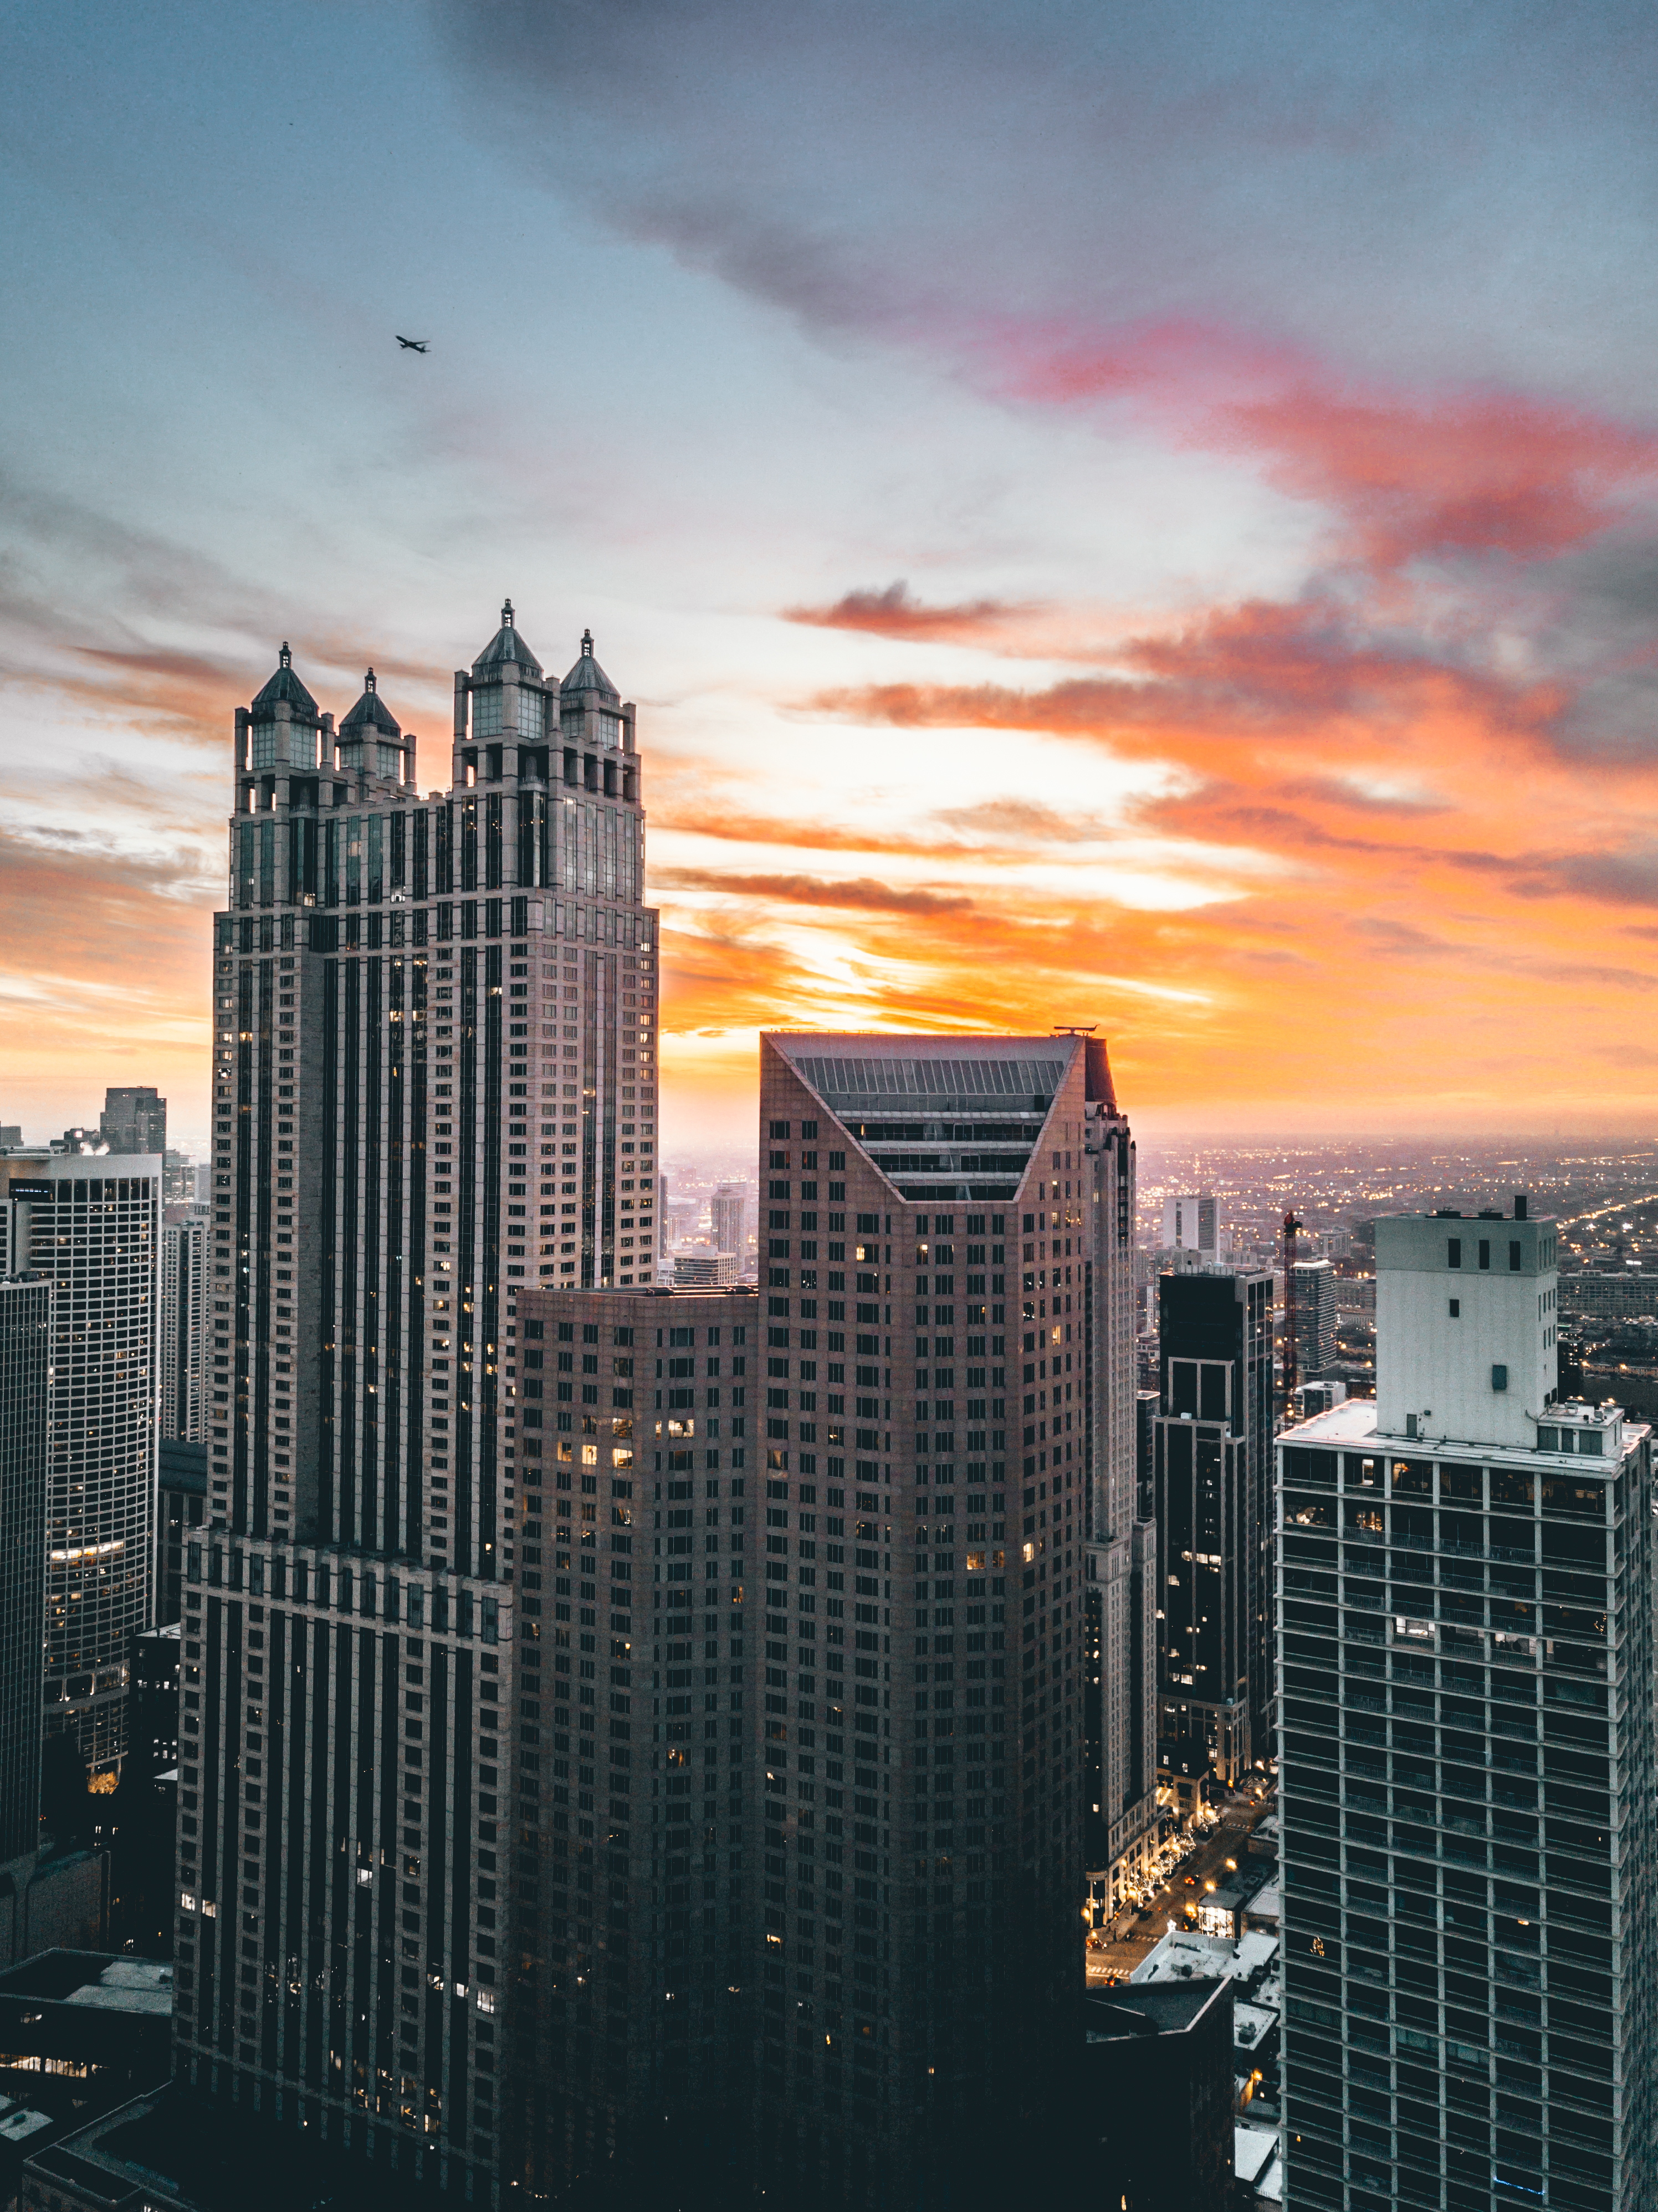
cityscape, metropolitan area, city, urban area, sky, metropolis, skyscraper, tower block, skyline, daytime, human settlement, downtown, building, landmark, architecture, dusk, morning, cloud, real estate, sunset, evening, condominium, reflection, horizon, tower, commercial building, night, corporate headquarters, photography, mixed use, sunrise, landscape, world, dawn